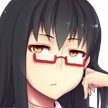
Portrait style: Anime Portrait